Ash Wednesday (1931 film)

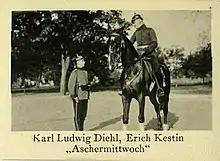

Ash Wednesday is a 1931 German drama film directed by Johannes Meyer and starring Karl Ludwig Diehl, Hans Stüwe and Claire Rommer.